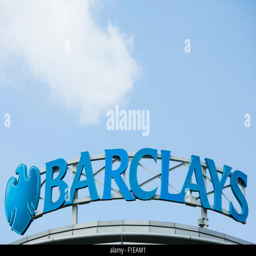
a logo sign outside of a facility occupied by financial services business